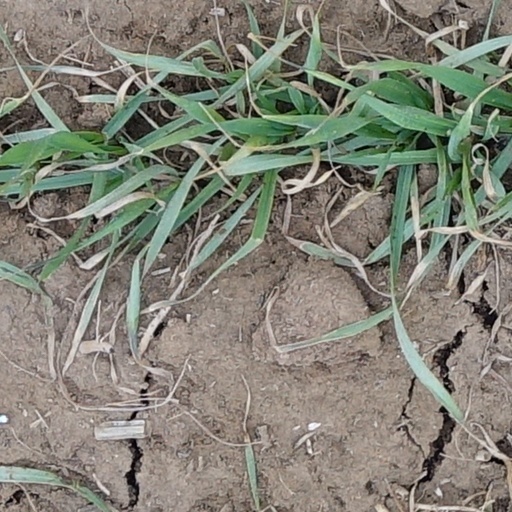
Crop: wheat